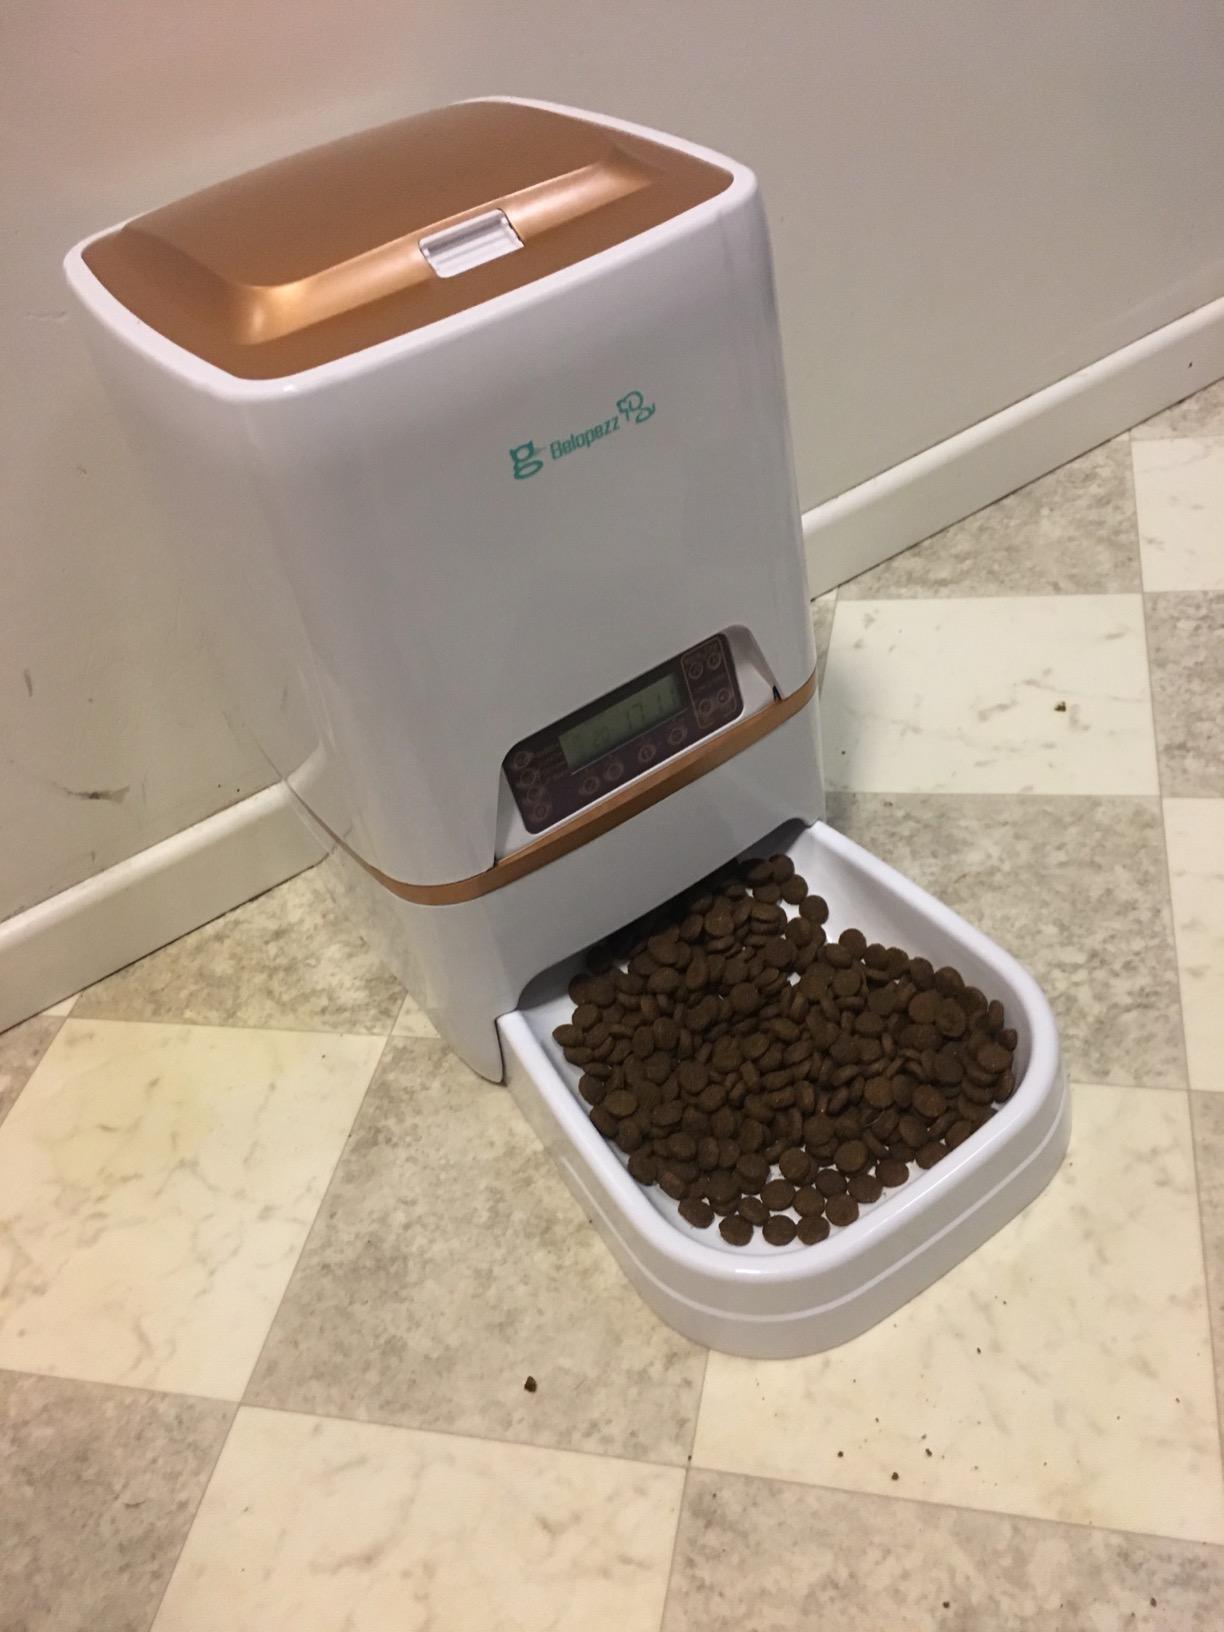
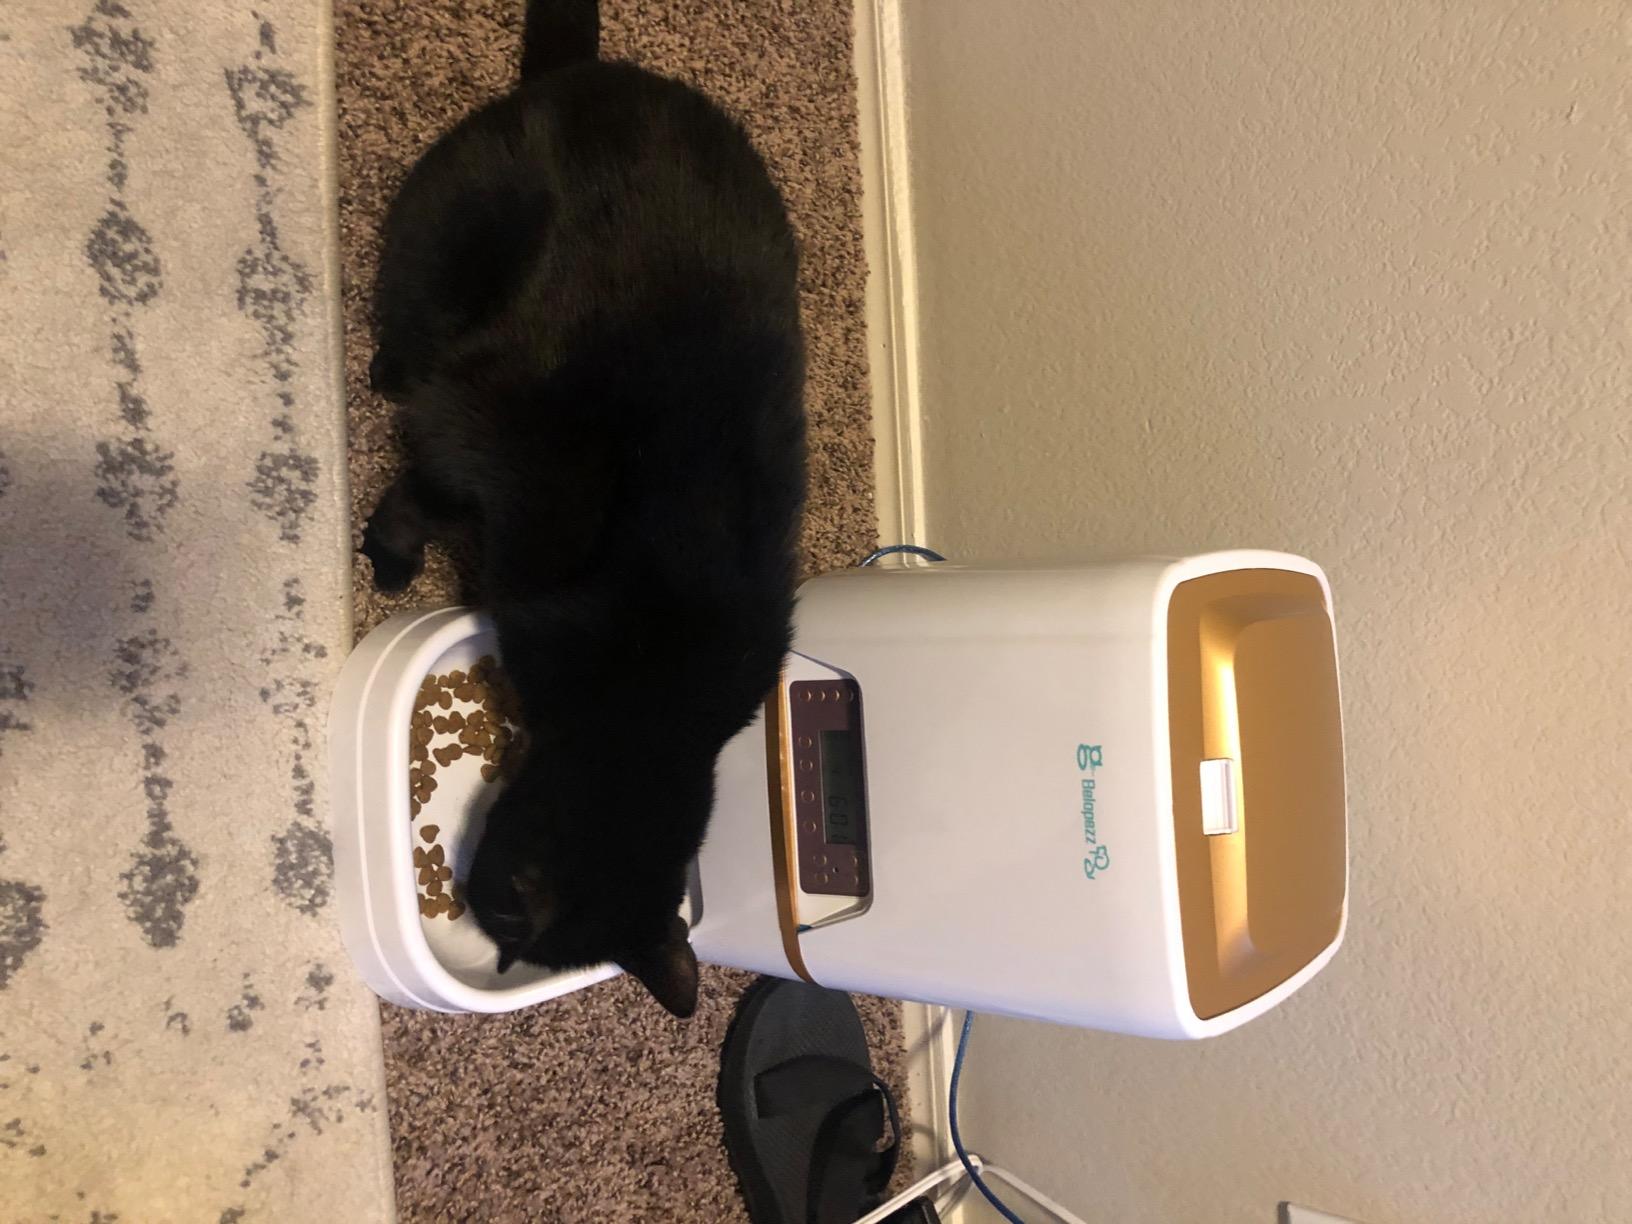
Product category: items_feeder
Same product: yes